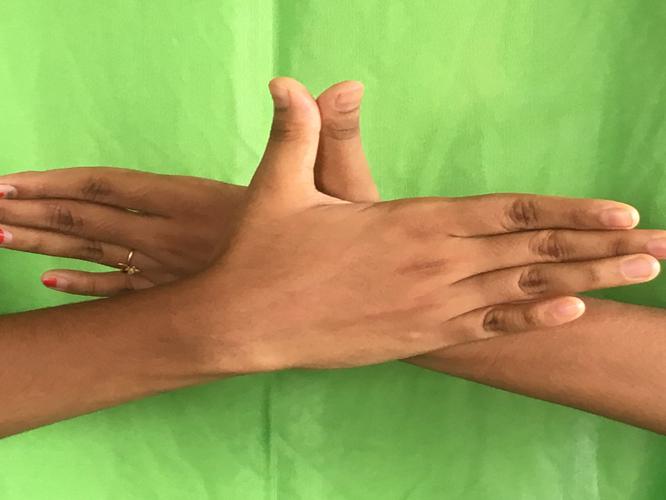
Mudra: Garuda
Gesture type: double_hand